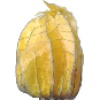
Label: Physalis with Husk 1